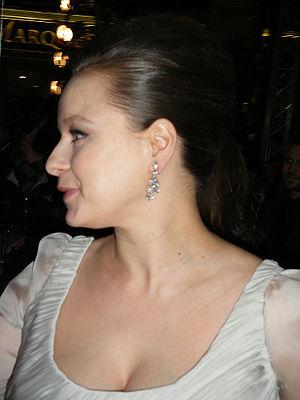
Emma est un téléfilm britannique réalisé par Diarmuid Lawrence sur un scénario d'Andrew Davies d'après le roman éponyme de Jane Austen, diffusé le 24 novembre 1996 sur ITV et le 16 février 1997 sur A&E aux États-Unis.
La Mostra de Venise 2012, la 69ᵉ édition de la Mostra, a eu lieu du 29 août au 8 septembre 2012.